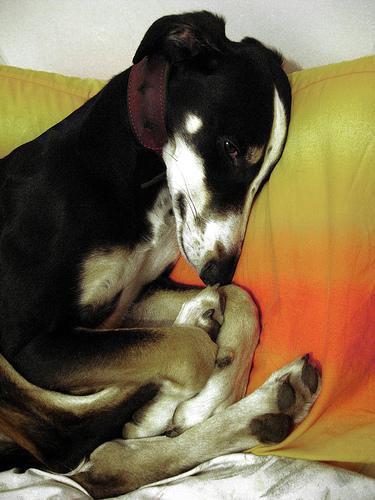
whippet